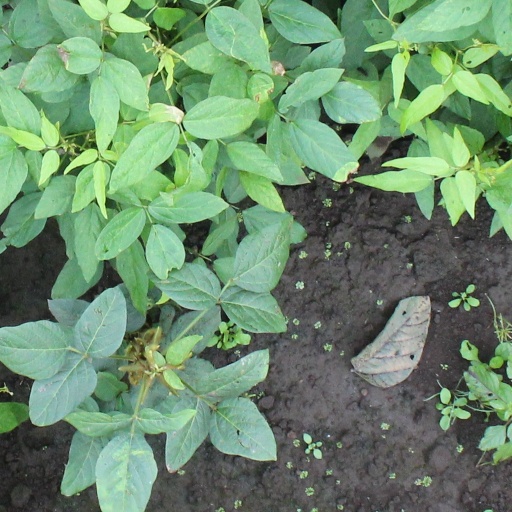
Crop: soybean